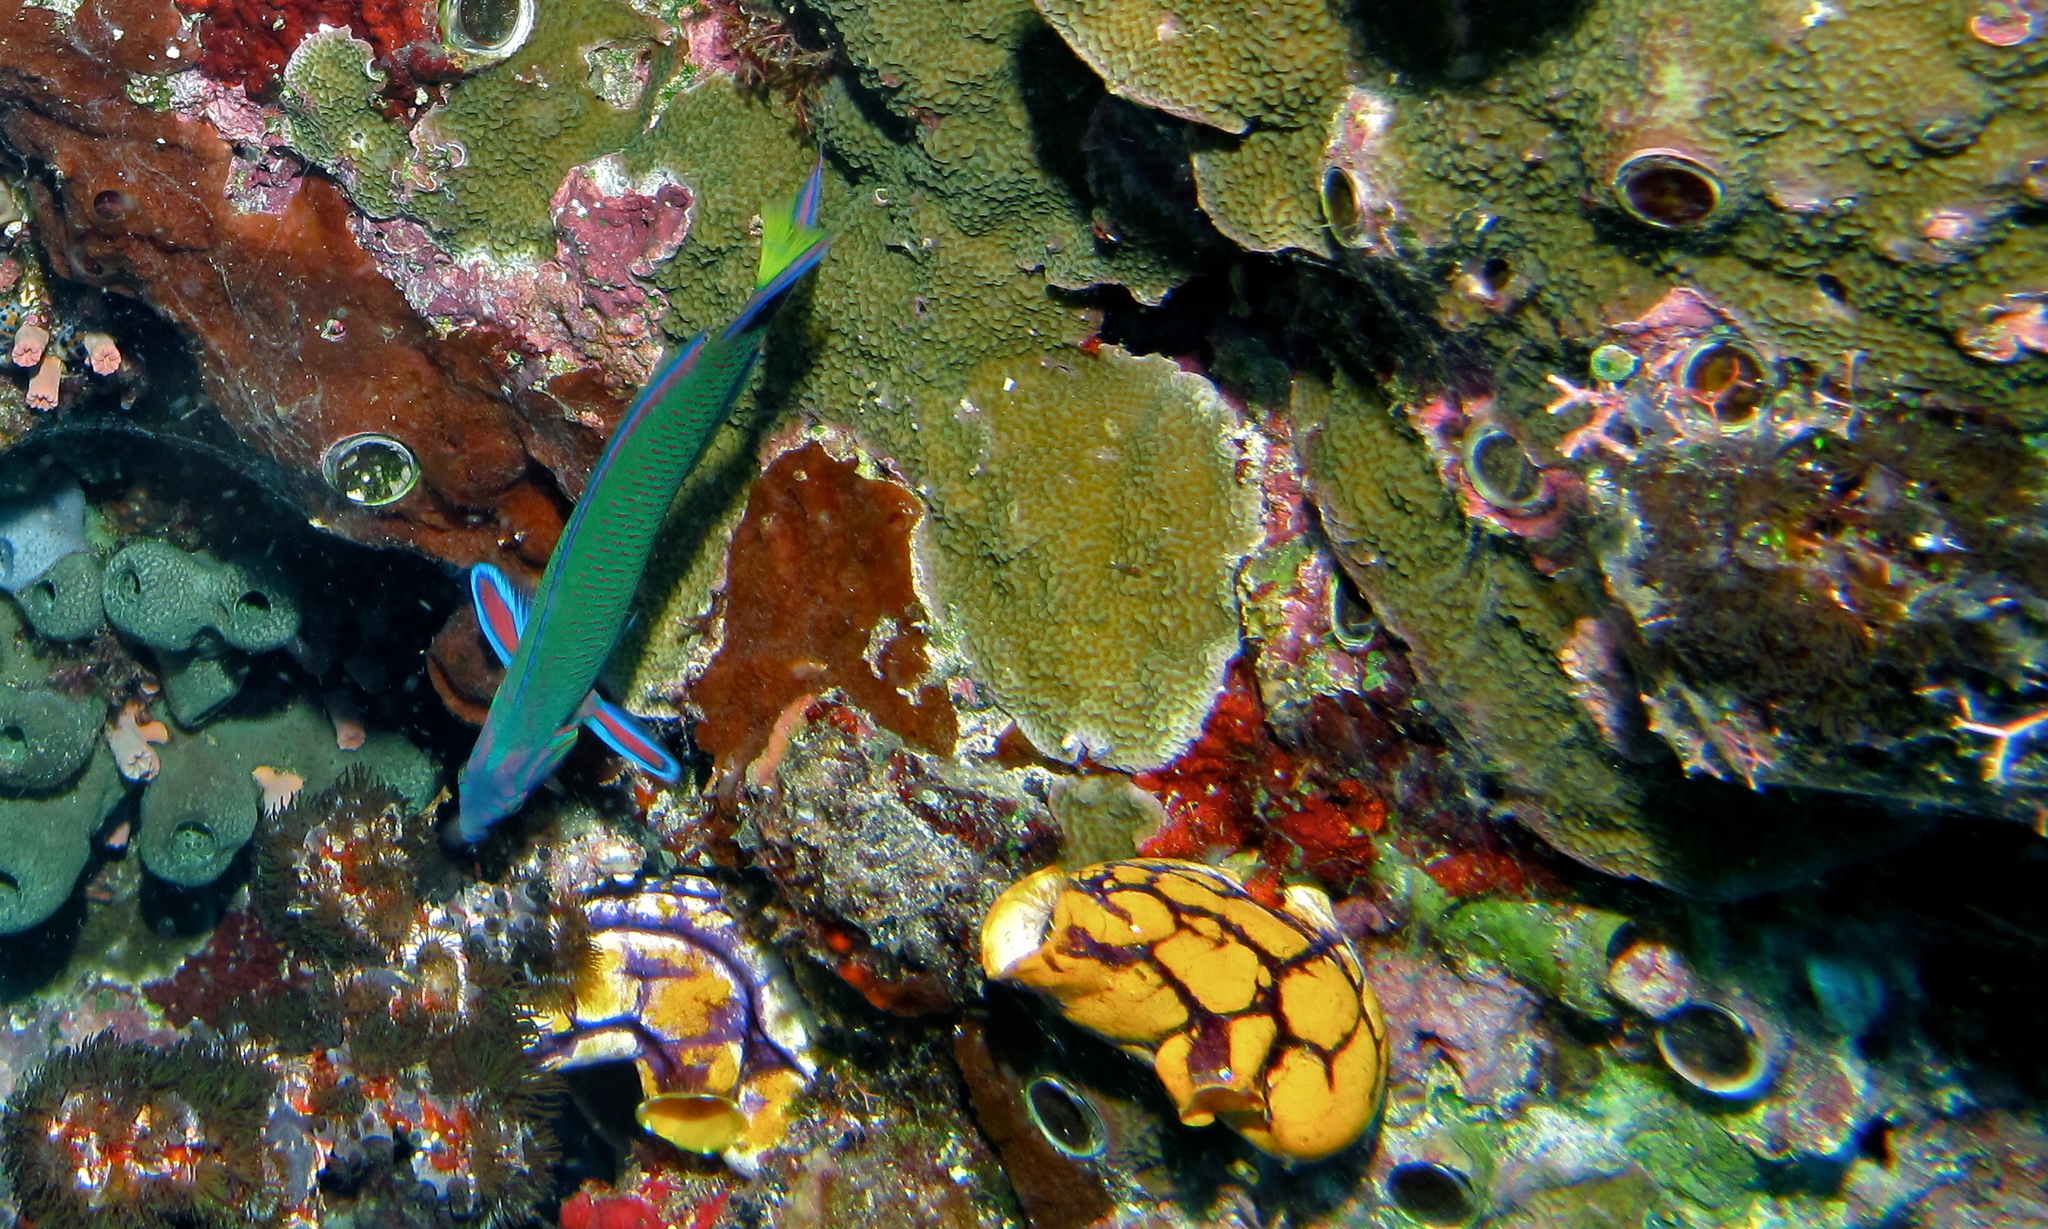
Thalassoma lunare (Moon Wrasse)